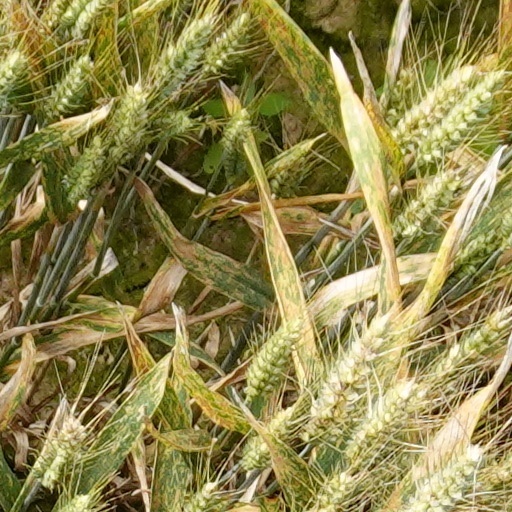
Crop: wheat